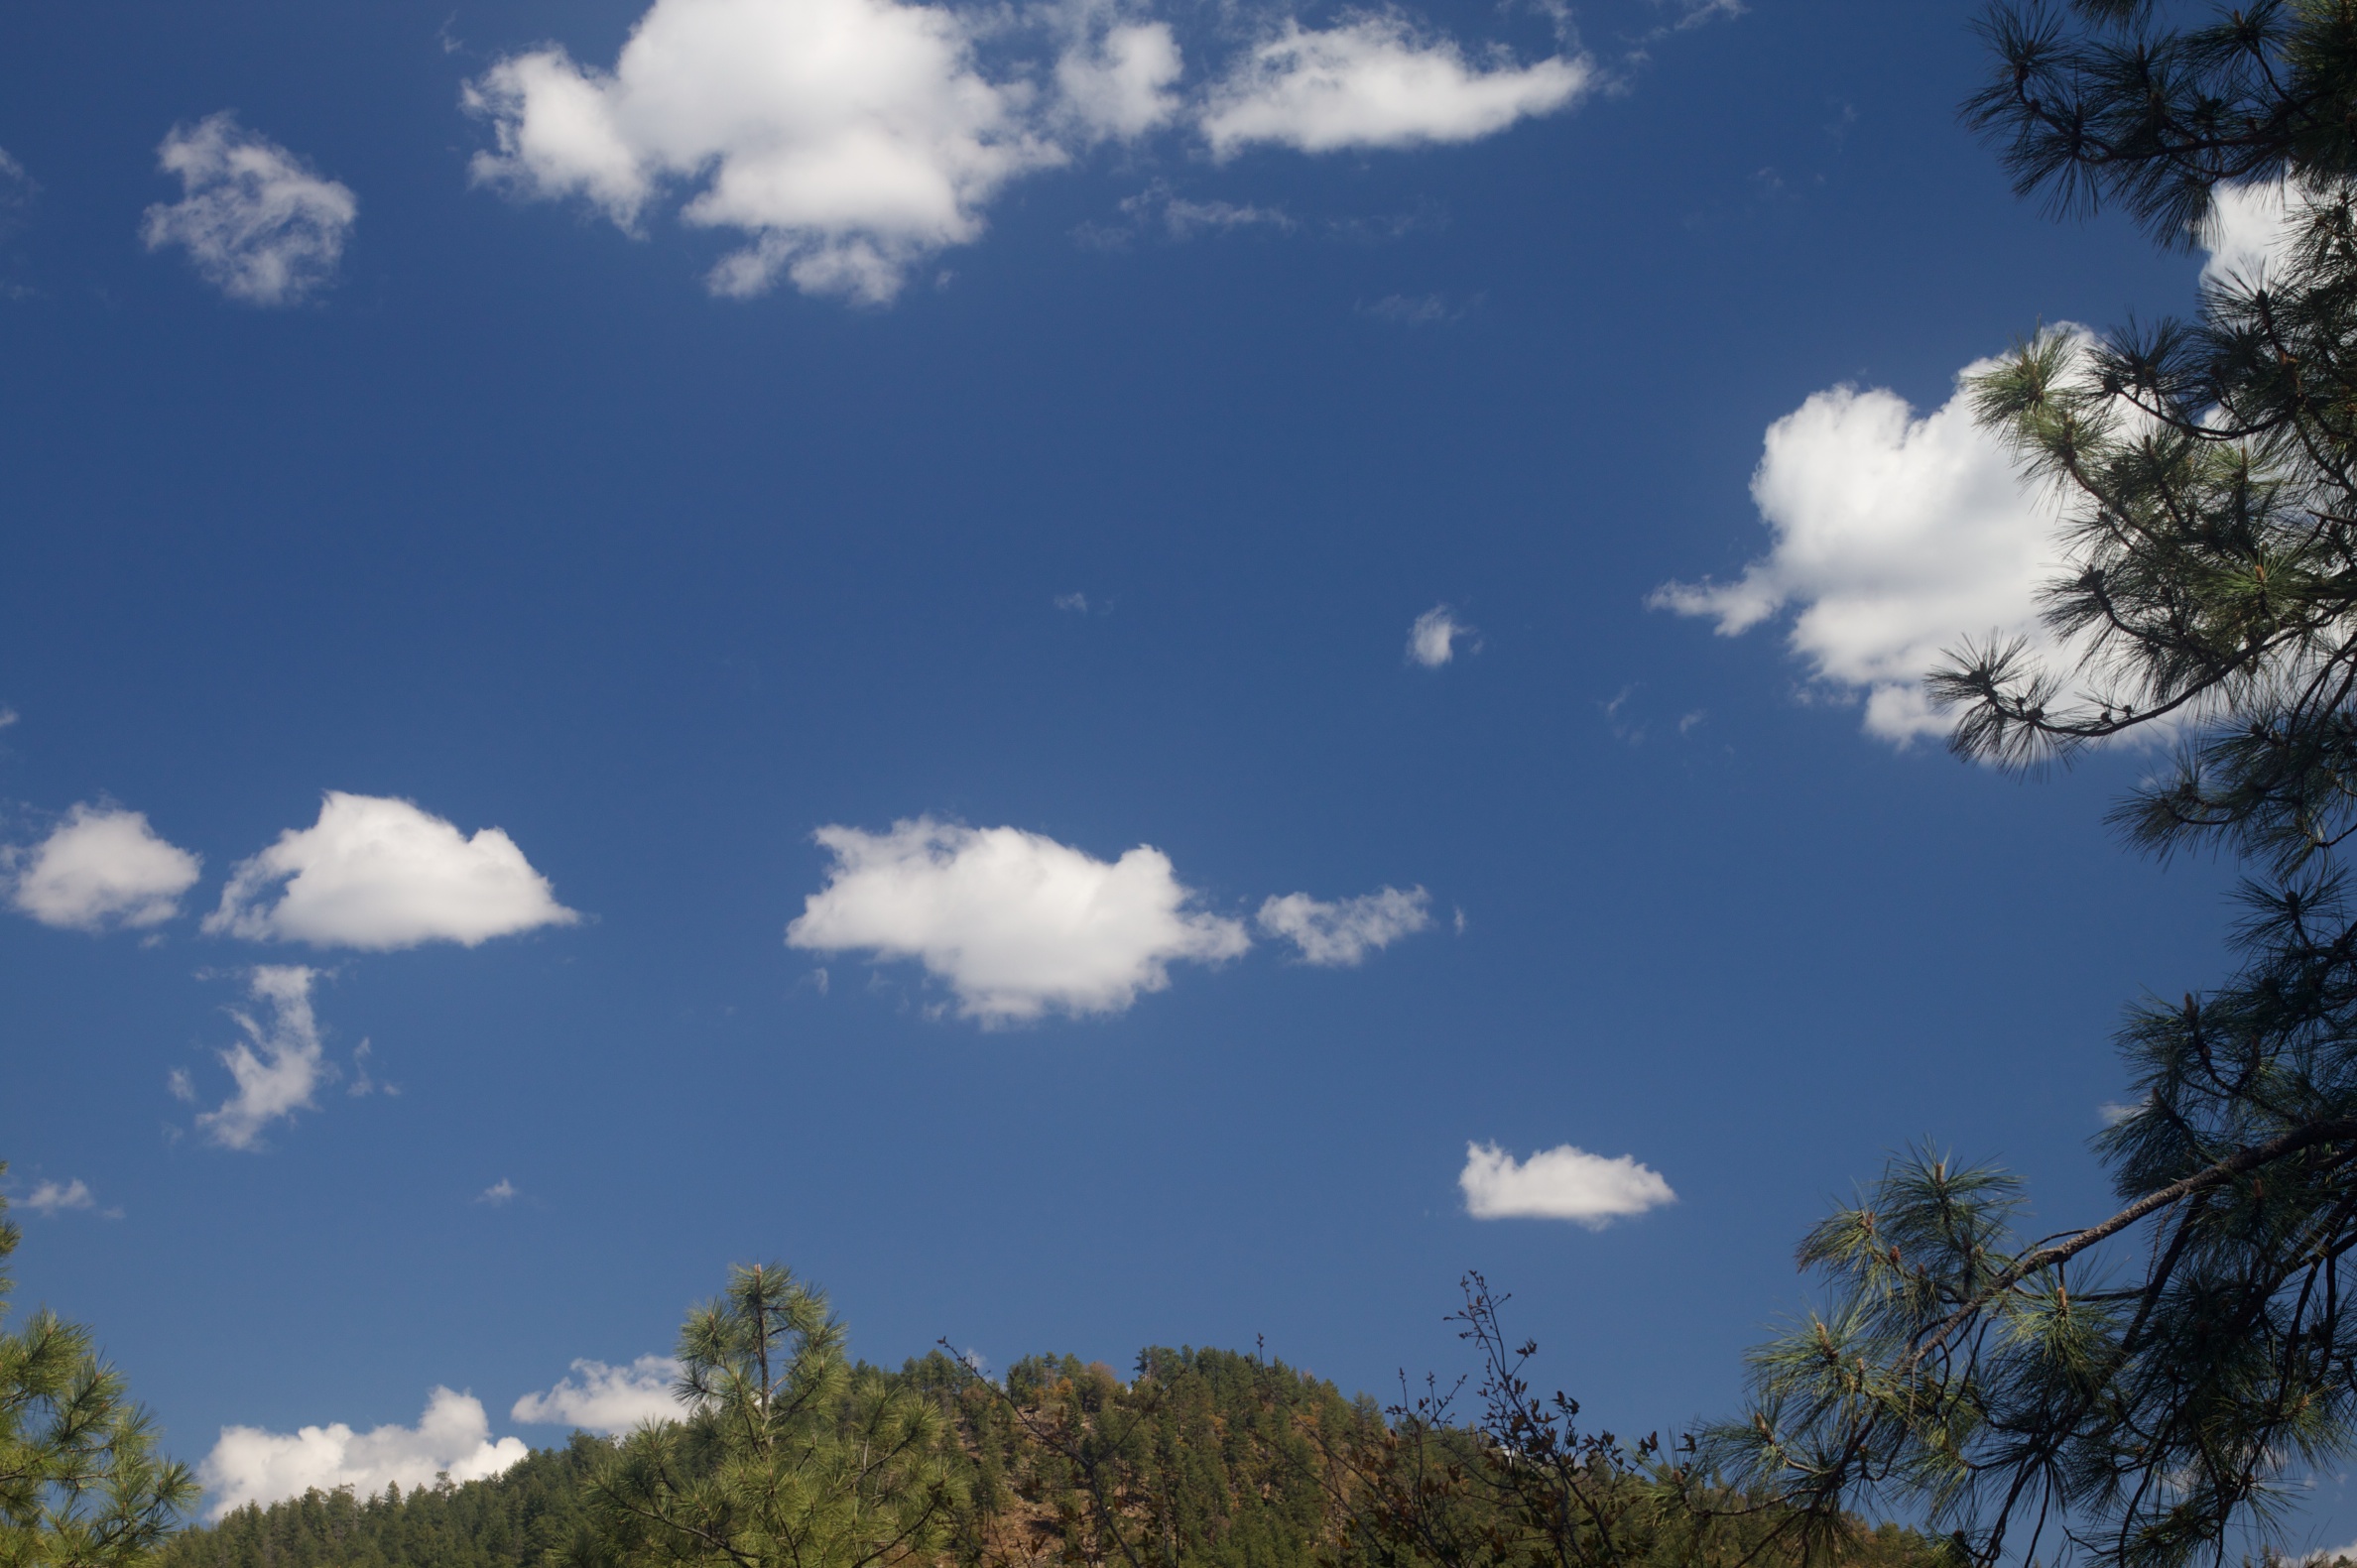
tree, nature, mountain, cloud, sky, meadow, sunlight, cumulus, ecosystem, meteorological phenomenon, woody plant